Roman–Palmyrene War of 272–273

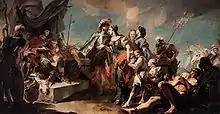
The surrender of Zenobia to Aurelian, from a painting by Giovanni Battista Tiepolo.

According to some alternative interpretations, this expedition did not take place under Gallienus but under his successor Claudius Gothicus or may not have taken place at all. However, in light of these events, the belief that the Palmyrenes had the mission of governing the East was strengthened and Zenobia, guardian-regent of her son Vaballathus, only after the death of the emperor, Claudius, which occurred in 270, led the rebellion against the imperial authority.